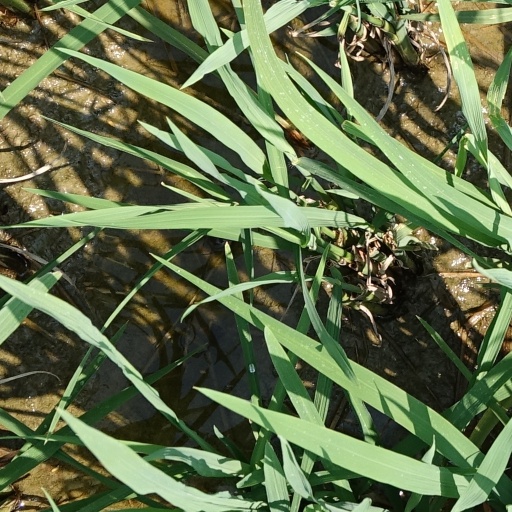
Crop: rice